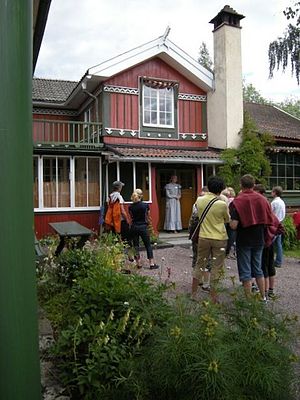
Carl Larsson / Eksterne henvisninger
Carl Larsson-gården i Sundborn i Dalarne, hvor Larsson og familie boede.
Carl Larsson var en svensk kunstner.